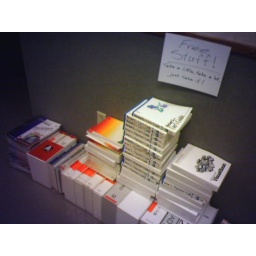
a pile of free computer software and books in ME.